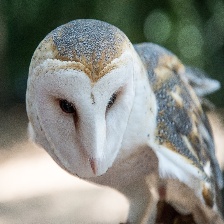
Species: BARN OWL
Scientific name: TYTO ALBA
ImageNet parent category: great_grey_owl